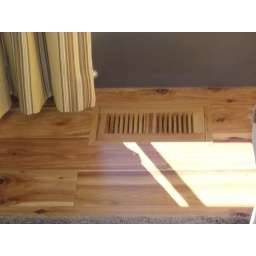
Wood floor vent in master bedroom